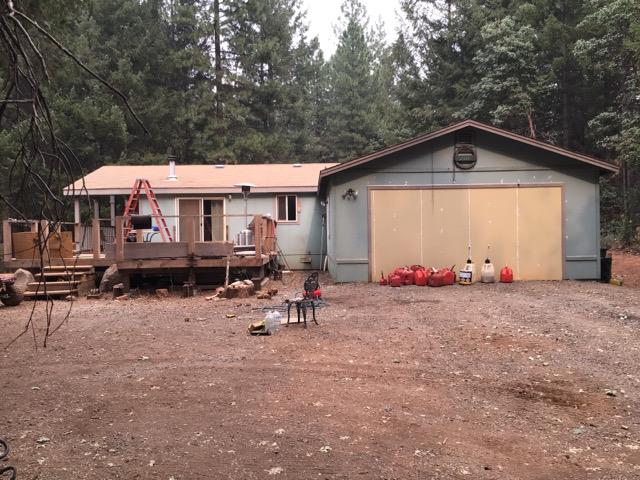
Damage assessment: no_damage